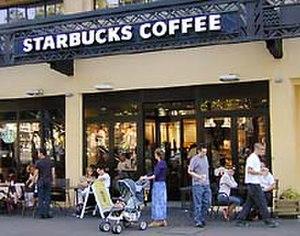
Starbucks Corporation est une chaîne de cafés américaine fondée en 1971. En partie en franchise, il s'agit de la plus grande chaîne de ce genre dans le monde, avec 28 218 établissements implantés dans 78 pays, dont 12 000 aux États-Unis.